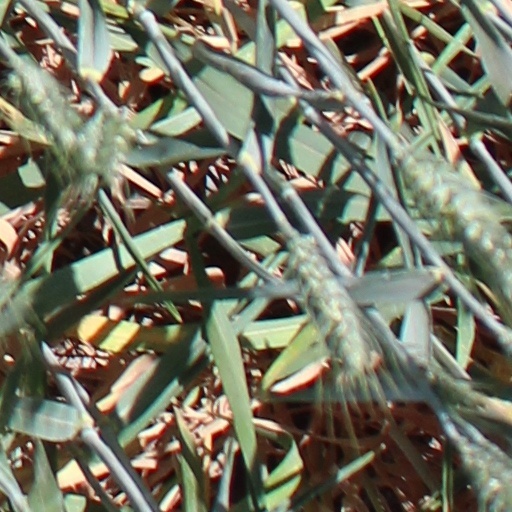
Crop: wheat